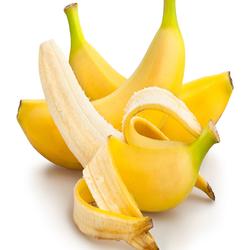
Label: Banana